Juan Soler (actor)

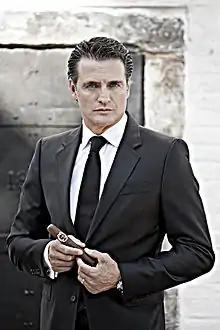

Juan Soler Valls Quiroga (born January 19, 1966) is an Argentine actor and former model and rugby union footballer. He was married to Argentine actress Magdalena "Maki" Moguilevsky with whom he has two daughters.